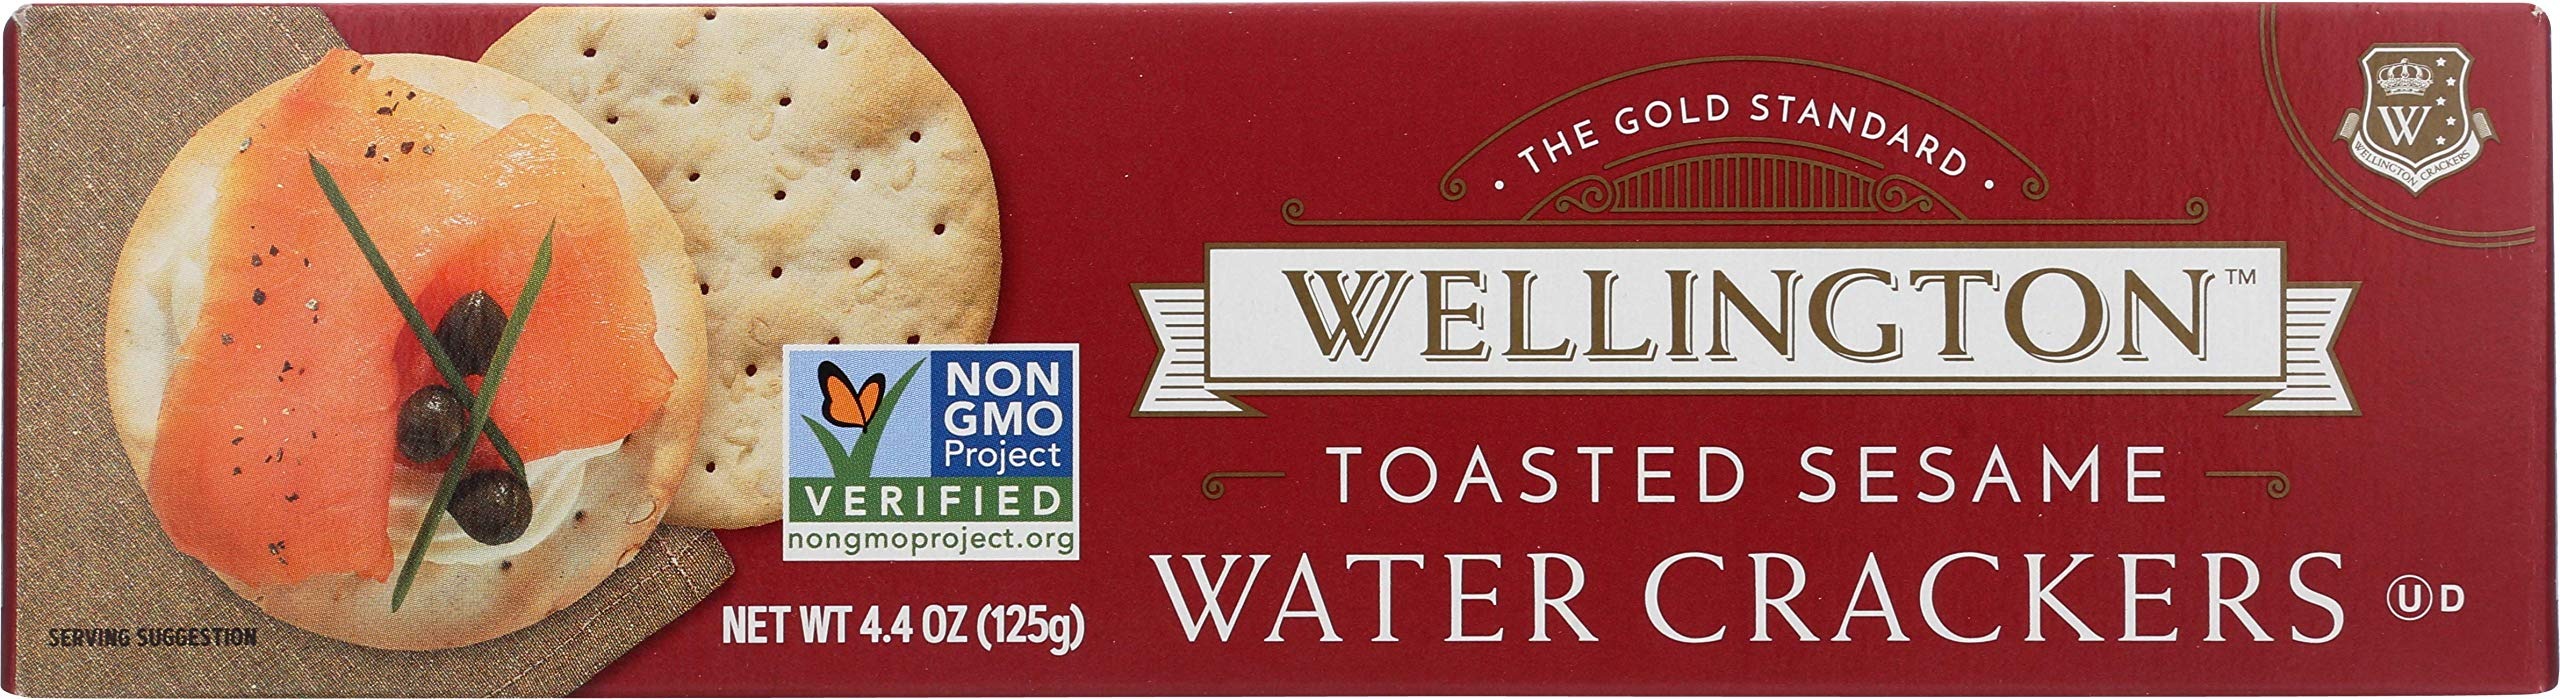
Item Name: Wellington Toasted Sesame Water Crackers, 4.4-Ounces (Pack of 12)
Bullet Point 1: Elegantly seasoned with toasted sesame
Bullet Point 2: Enjoy with cherry-cut tomatoes, cottage cheese, or your favorite spread
Bullet Point 3: Free of trans fats, saturated fats, and cholesterol
Bullet Point 4: Certified Kosher and non-GMO
Bullet Point 5: Product of Canada
Value: 52.8
Unit: ounce

Price: 32.36